Benjamin Creme

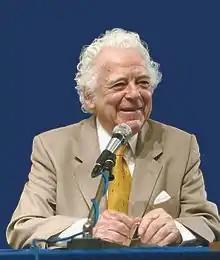
Lecturing in Paris, 17 March 2006

Benjamin Creme (5 December 1922 − 24 October 2016) was a Scottish artist, esoteric writer, and editor of "Share International" magazine.